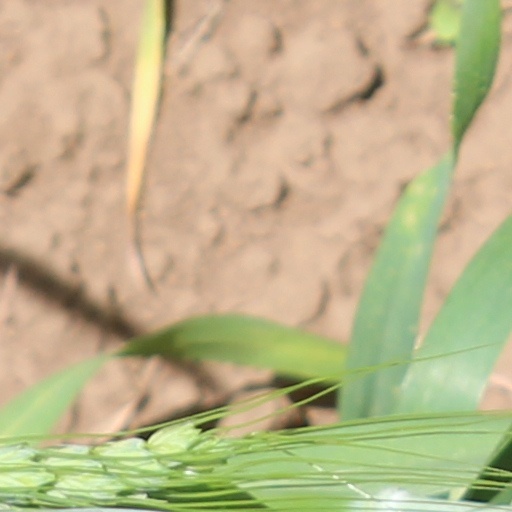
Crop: wheat